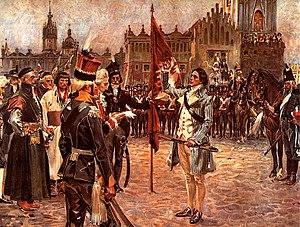
Andrzej Tadeusz Bonawentura Kościuszko est un officier polonais qui participe à la guerre d'indépendance des États-Unis et organise une insurrection contre la domination russe et prussienne en 1794. Il est aujourd'hui considéré comme un héros national en Pologne, en Biélorussie, en Lituanie et aux États-Unis.